Jacob's Ladder, Brisbane

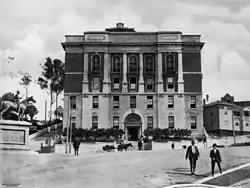
Jacob's Ladder to the left of Trades Hall, circa 1928

Jacob's Ladder is a landmark in Brisbane, Queensland, Australia. It is a long pedestrian staircase that extends from Edward and Turbot Streets up to Wickham Terrace. The name is a reference to the Biblical stairway ascending to Heaven. Jacob's Ladder has 86 steps.